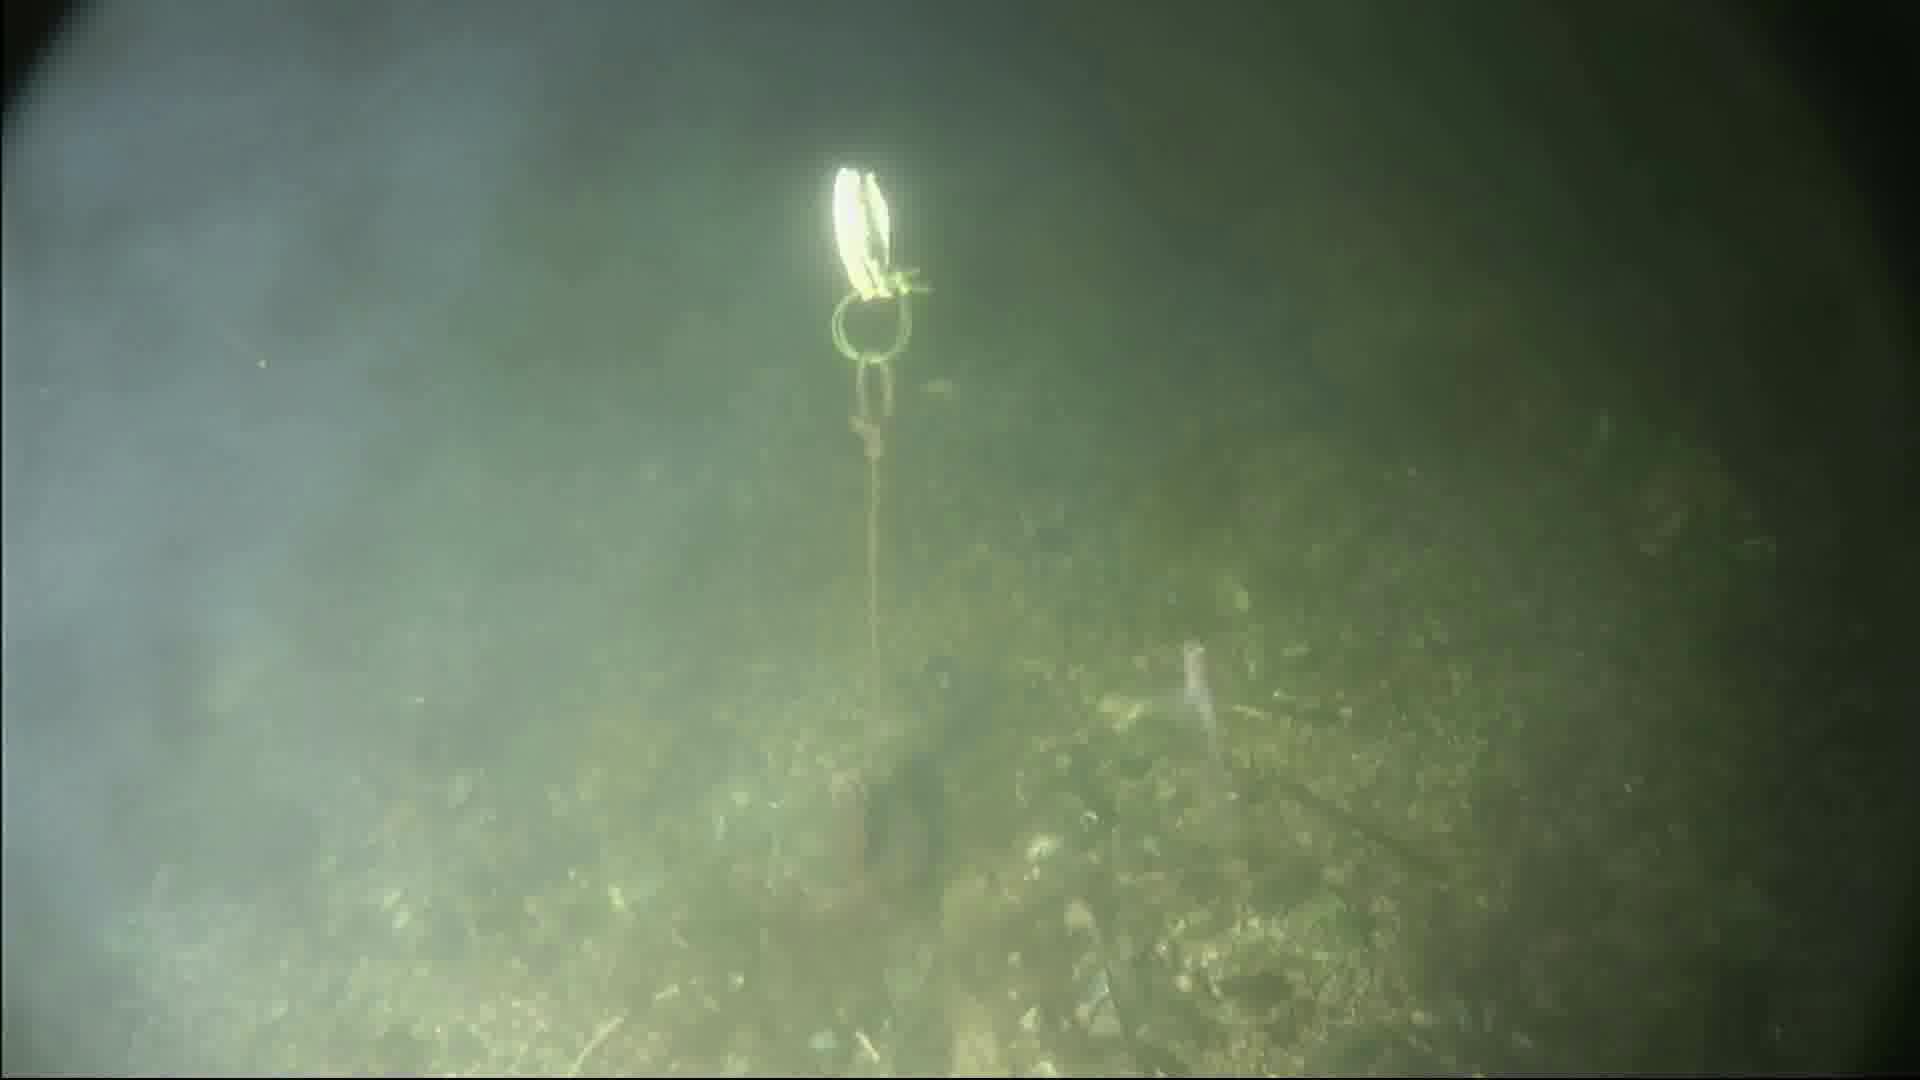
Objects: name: small_fish
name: crab